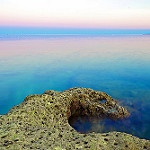
Label: sea